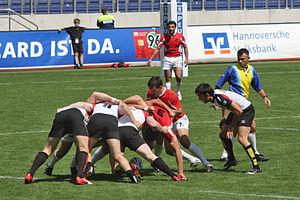
Le rugby à sept est la variante du rugby à XV qui se joue par équipes de sept joueurs sur le terrain. Le rugby à sept reprend les caractères communs du rugby à XV : deux équipes qui se disputent un ballon ovale, le ballon joué à la main ou au pied, des formes de mêlées et de touches, un objectif qui consiste à marquer plus de points que l'adversaire en réussissant soit des essais soit des buts.